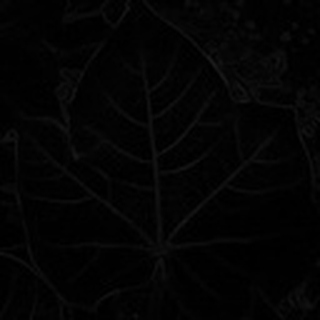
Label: healthy_cotton